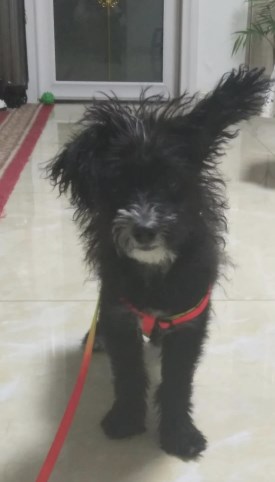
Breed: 7449-n000128-teddy